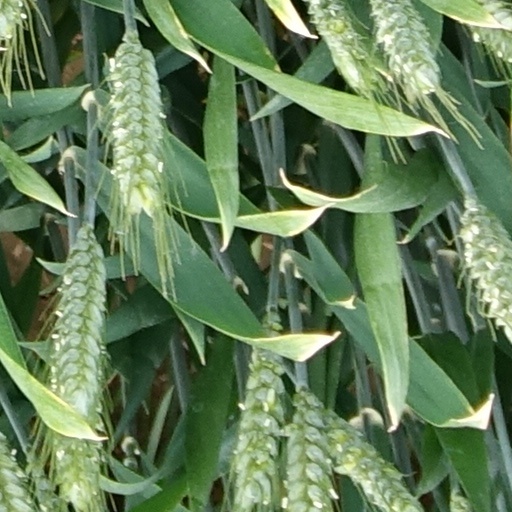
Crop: wheat